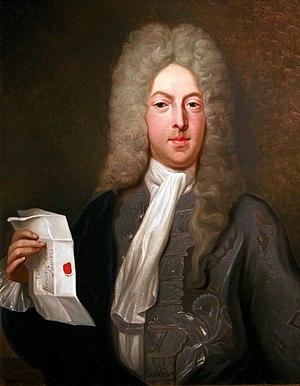
John Law, né le 16 avril 1671 à Édimbourg et mort le 21 mars 1729 à Venise, est un aventurier, banquier et économiste écossais.
La Ferme générale est la jouissance d'une partie des revenus du roi de France, consentie par ce dernier, sous certaines conditions, à un adjudicataire dont les cautions forment la Compagnie des fermiers généraux. Créée par Louis XIV, à l'initiative de Colbert en 1680, l'institution avait pour vocation de prendre en charge la recette des impôts indirects, droits de douane, droits d'enregistrement et produits domaniaux.